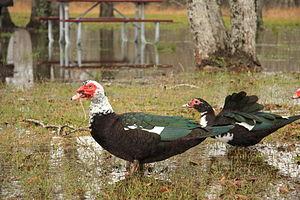
Cette liste des races de canards n'est pas exhaustive.